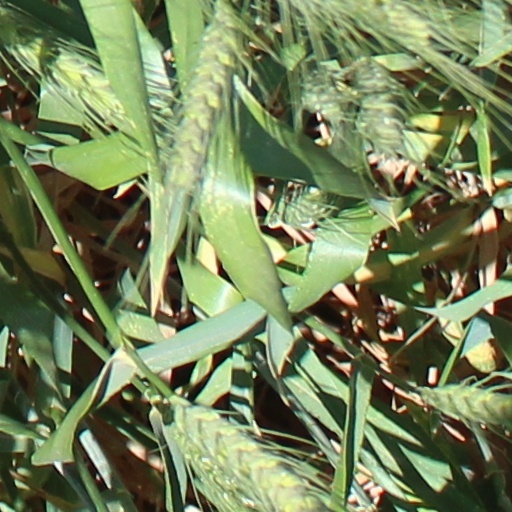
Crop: wheat